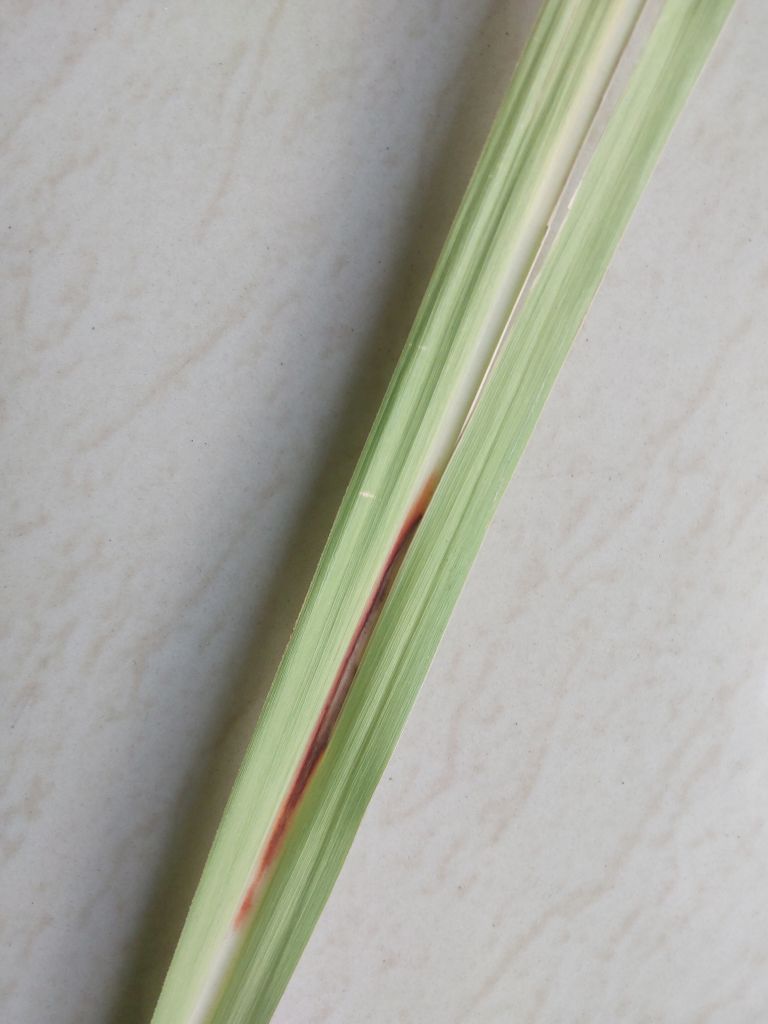
Label: Brown Spot